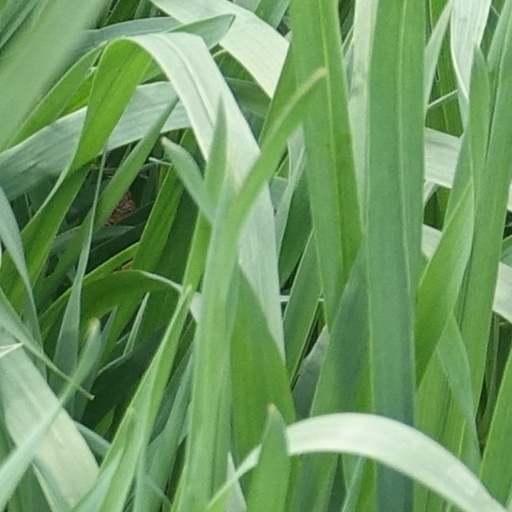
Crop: wheat